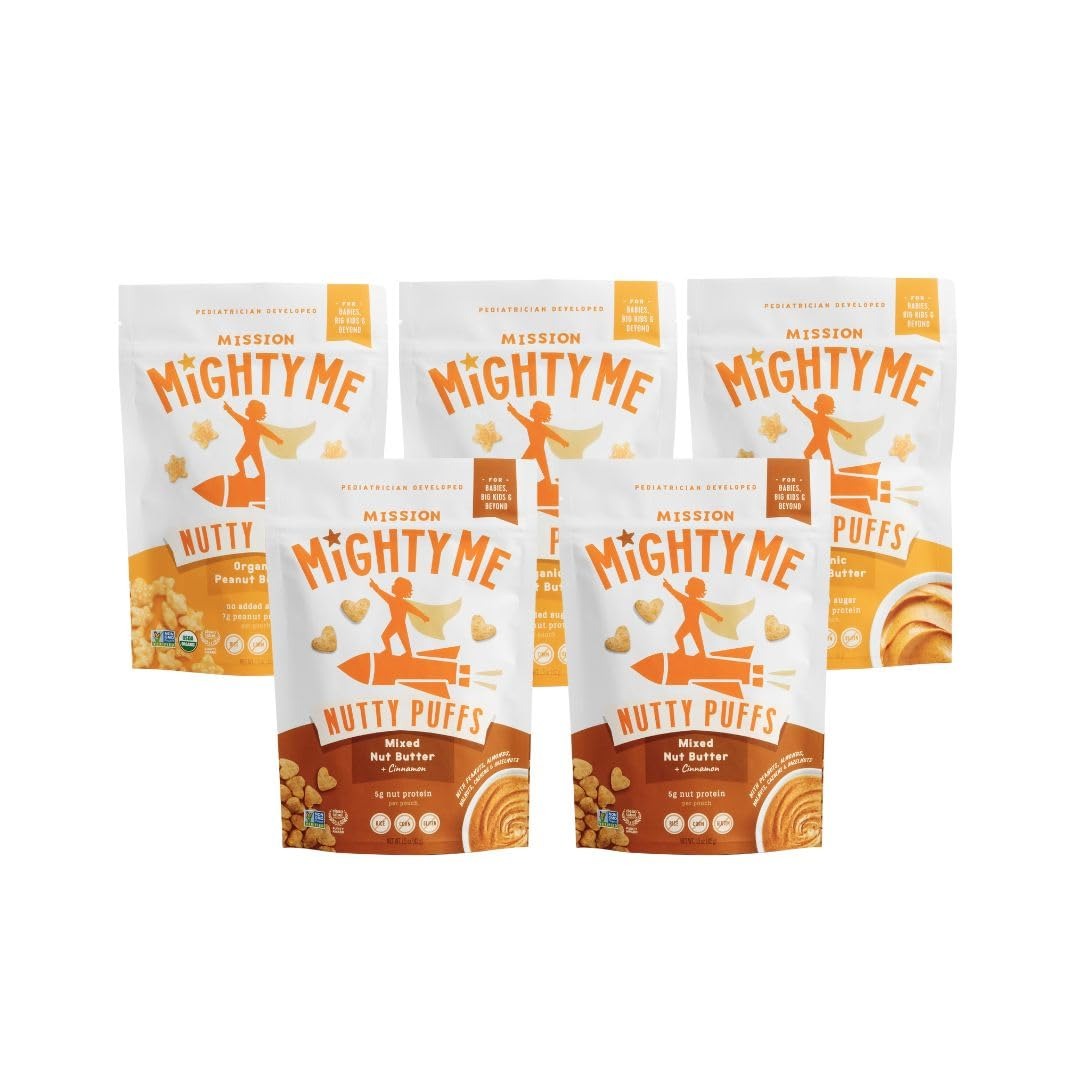
Item Name: Mission Mighty Me Nutty Puffs Organic Peanut Butter + Mixed Nut Butter Variety Pack for Babies + Kids - Pediatrician Developed, Plant-Based Protein, Gluten-Free - Peanut, Tree Nut, Cinnamon Flavor (1.5oz, 5-Pack)
Bullet Point 1: Organic Peanut Butter and Mixed Nut Butter Puffs For Babies + Big Kids: Say goodbye to cleaning up messy, sticky nut butters and snack smarter with the first and only, pediatrician-developed baby puffs made with more than 50% nuts (peanuts, cashews, almonds, hazelnuts and walnuts) + superfood sorghum. Nutty Puffs make it deliciously simple and safe for parents to regularly include a wide variety of nuts in their children’s diets, enhancing your child's nutrient intake, while helping parents follow pediatric guidelines to reduce future allergy risk.
Bullet Point 2: Pediatrician-Developed: Developed by parents and Dr. Gideon Lack, the pediatrician whose research (LEAP Study) changed feeding guidelines globally to recommend early and regular peanut consumption, starting in infancy.
Bullet Point 3: Parent-Approved: Loved by parents as a nutritious and functional alternative to traditional baby puffs and kids’ snacks, Nutty Puffs have a melt-in-mouth dissolvability, ideal for babies starting solids and for big kids craving a delicious snack.
Bullet Point 4: Simple, Organic, Non-GMO & All Natural Ingredients: Made with more than 50% organic nuts + organic superfood sorghum. No rice, corn, palm oil, refined sugars, preservatives, “natural” flavors made in a lab or anything artificial. Nutty Puffs are also gluten-free, vegan and kosher.
Bullet Point 5: Clean Label Project Purity Award: All our products have received the Purity Award from the Clean Label Project, which conducts independent testing for 200+ contaminants, including heavy metals, pesticides and plasticizers.
Product Description: Our founders are food allergy parents and one of the world’s leading pediatric allergists, Dr. Gideon Lack. Dr. Lack’s research has revolutionized food allergy prevention and is transforming the way we feed our kids. Dr. Lack’s groundbreaking Learning Early About Peanut Allergy Study found that starting babies on peanut foods as early as 4-11 months, and continuing regularly until age 5, could reduce the risk of developing a peanut allergy by up to 86% for high-risk infants.* <br /> <br /> Organic peanuts, organic cashews, almonds, hazelnuts, walnuts and organic sorghum flour are perfectly puffed for babies starting solids. We formulated these nut butter puffs to not only be a tasty and healthy snack for babies and kids, but to be a convenient way to regularly include nuts in infant diets.* <br /> <br /> Product Details<br /> <br /> Consult your pediatrician before introducing allergens to your baby.<br /> <br /> Only feed MightyMe Peanut Puffs to seated, supervised children who are accustomed to chewing solid food. For infants less than 7 months of age, soften puffs with water. <br /> <br /> This product contains peanuts and tree nuts and should not be consumed by anyone with a known or suspected allergy to any ingredient.
Value: 7.5
Unit: Ounce

Price: 5.09